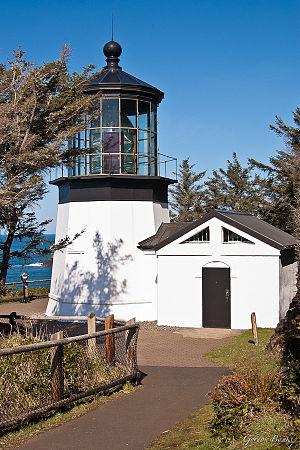
Le phare de Cape Meares est un phare inactif situé à Cape Meares, au sud de la baie de Tillamook Comté de Tillamook, aux États-Unis.
Liste des phares de l'Oregon : L'aide à la navigation maritime aux États-Unis est gérée par la Garde côtière américaine, et les phares de l'Oregon sont entretenus par le Coast Guard District 13 basé à Seattle.